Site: brandenburg
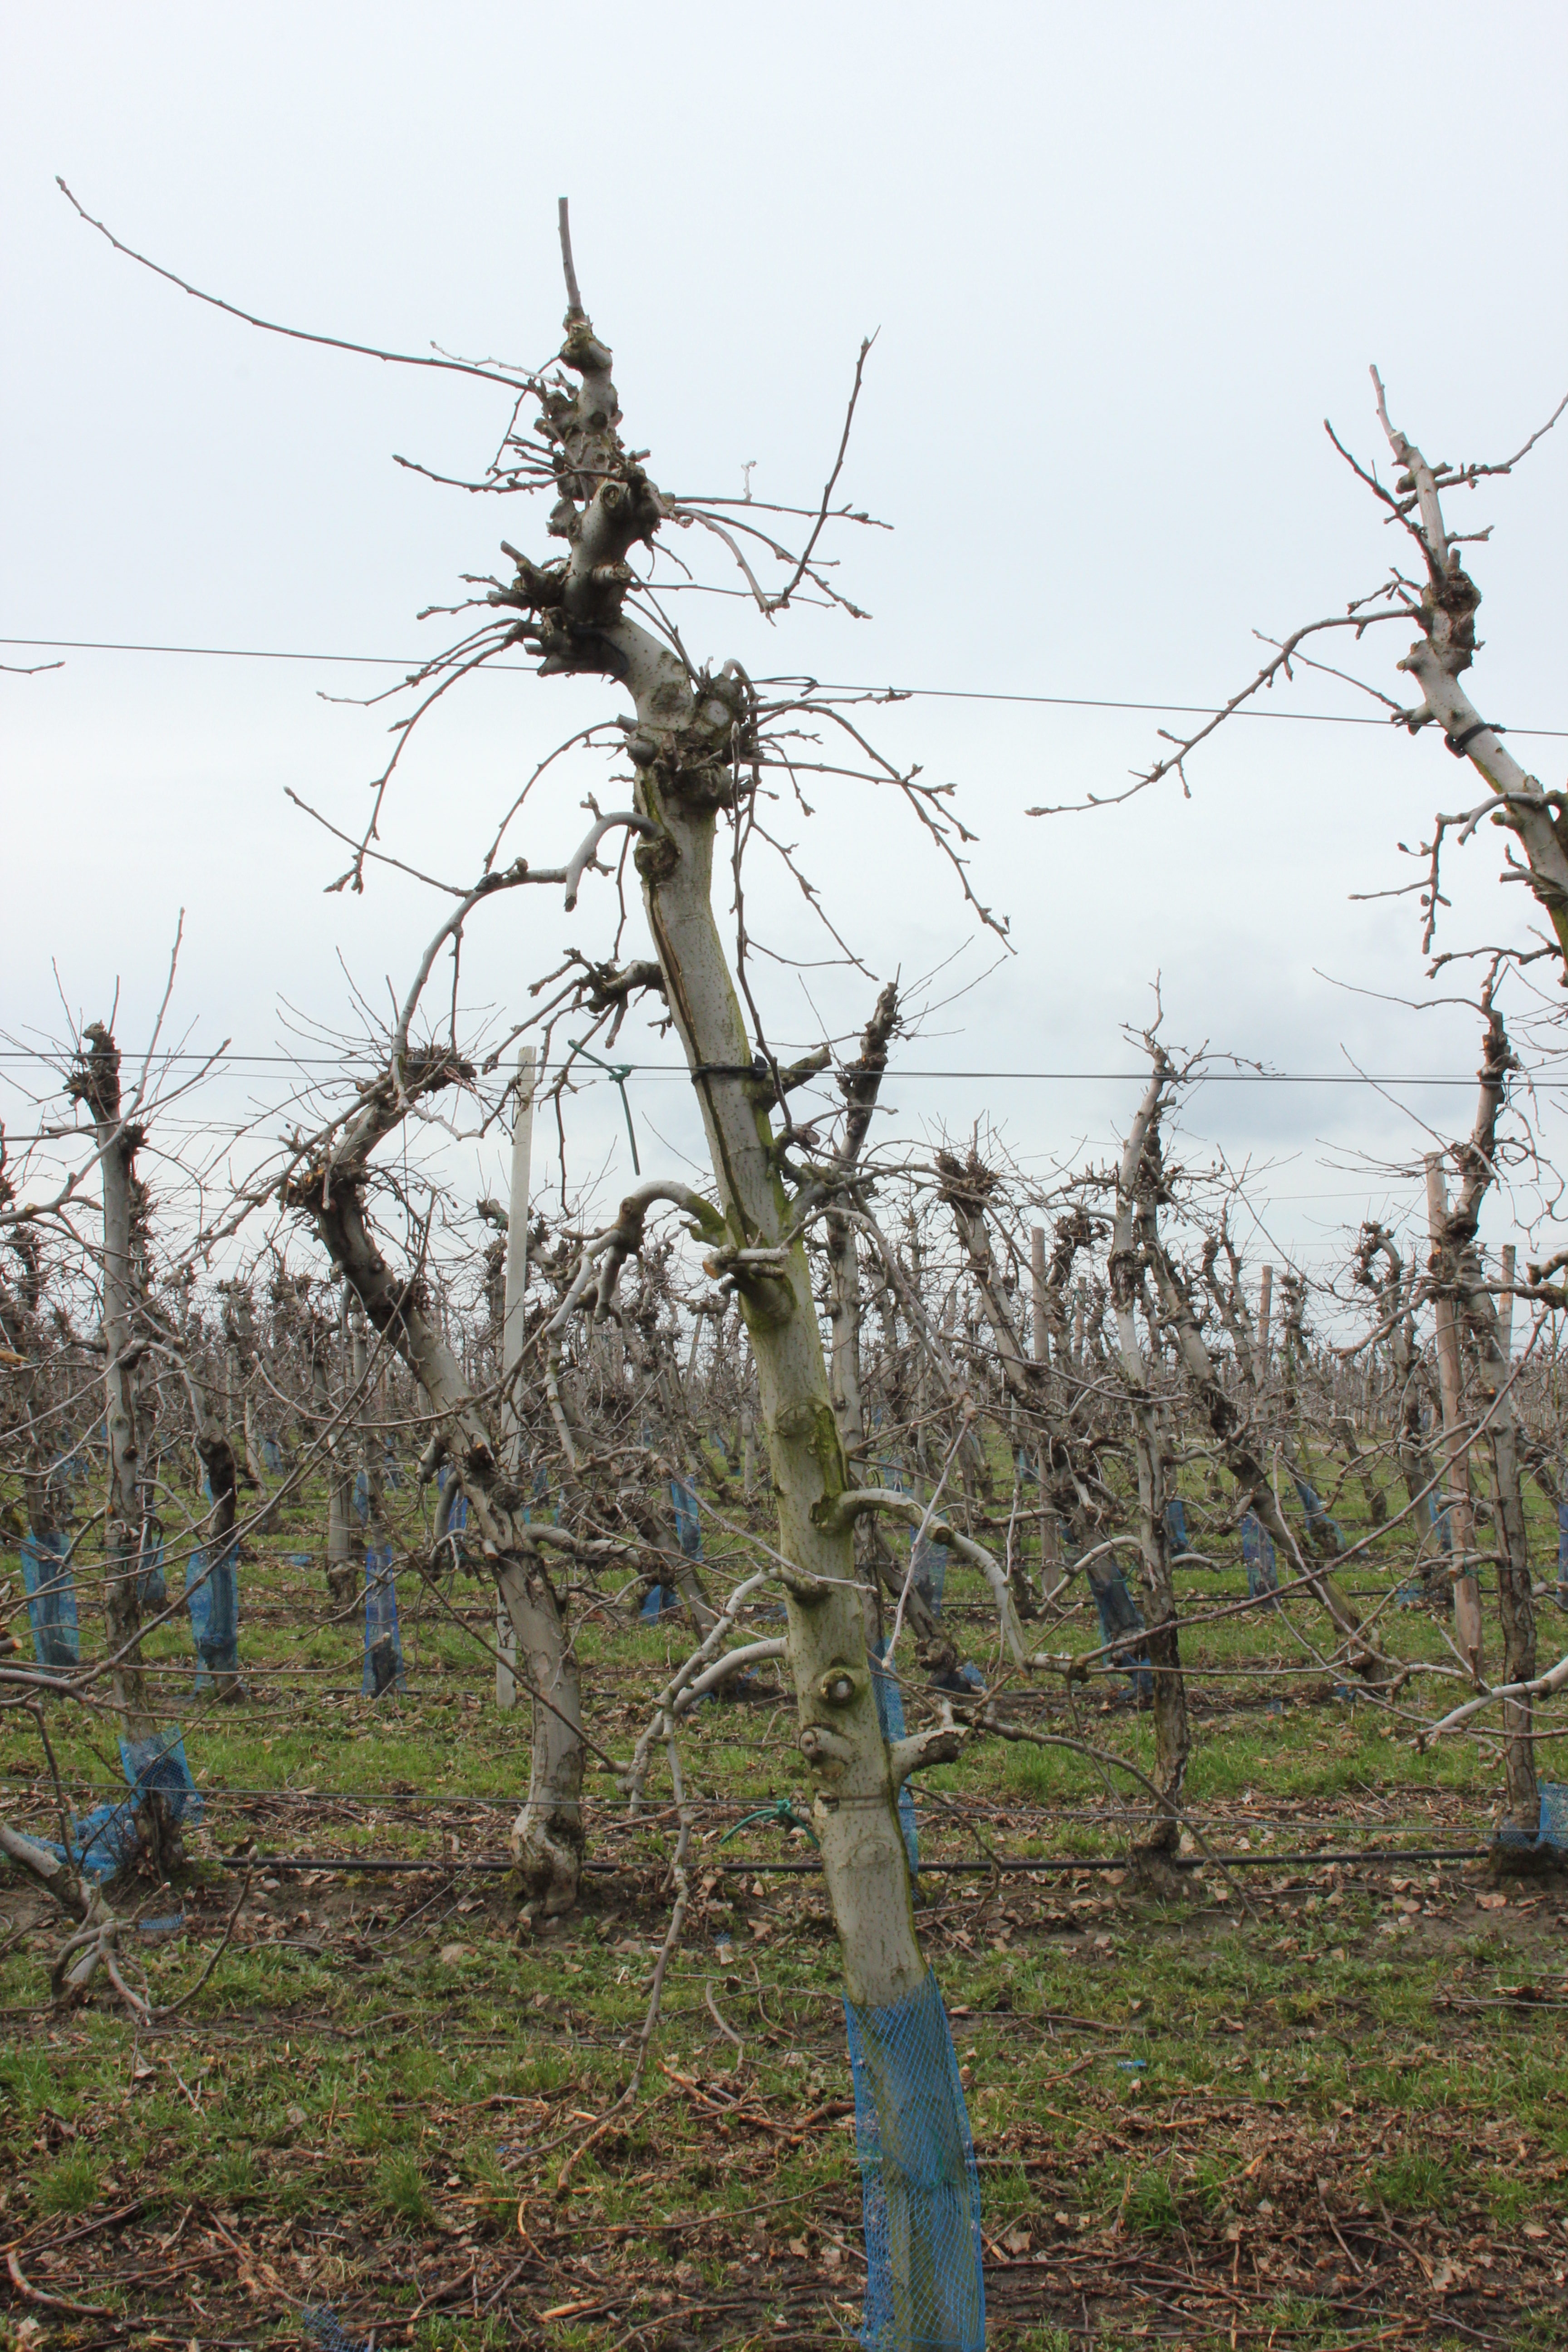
Growth stage (BBCH 01): Bud development